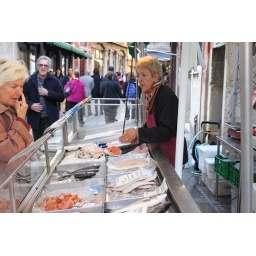
same fish market in Venice